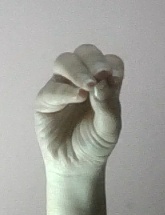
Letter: ha